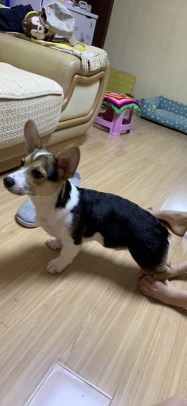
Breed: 2909-n000116-Cardigan